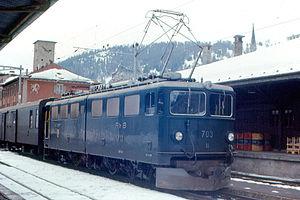
Les Chemins de fer rhétiques, parfois désignés par le sigle RhB, sont une entreprise ferroviaire de Suisse, basée à Coire dans le canton des Grisons.